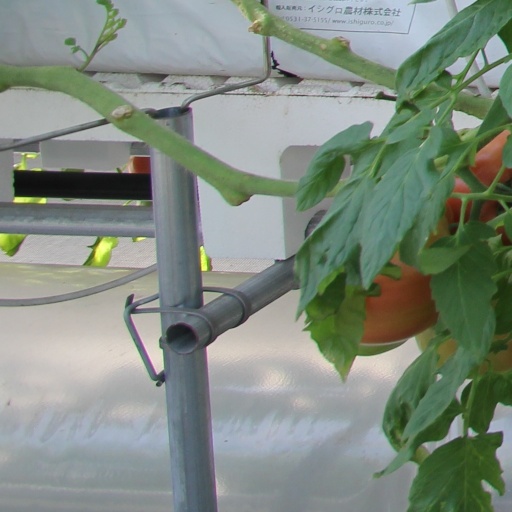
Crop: tomato